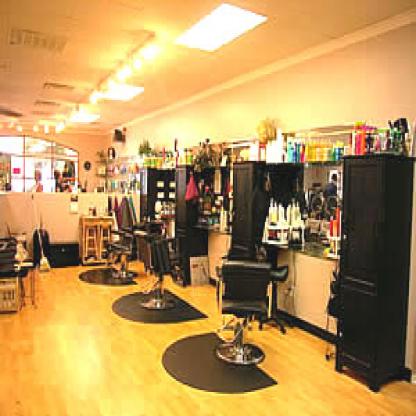
Scene: Indoor